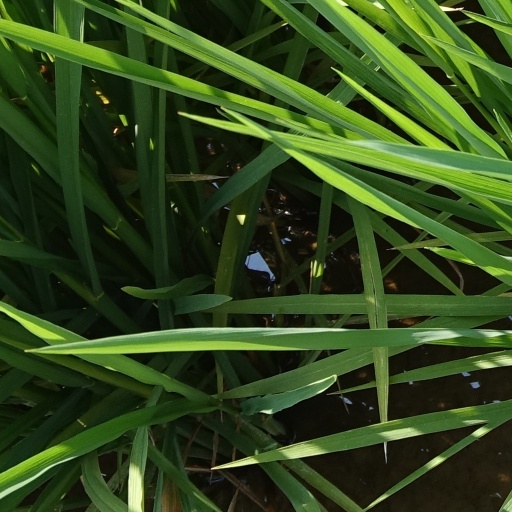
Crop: rice